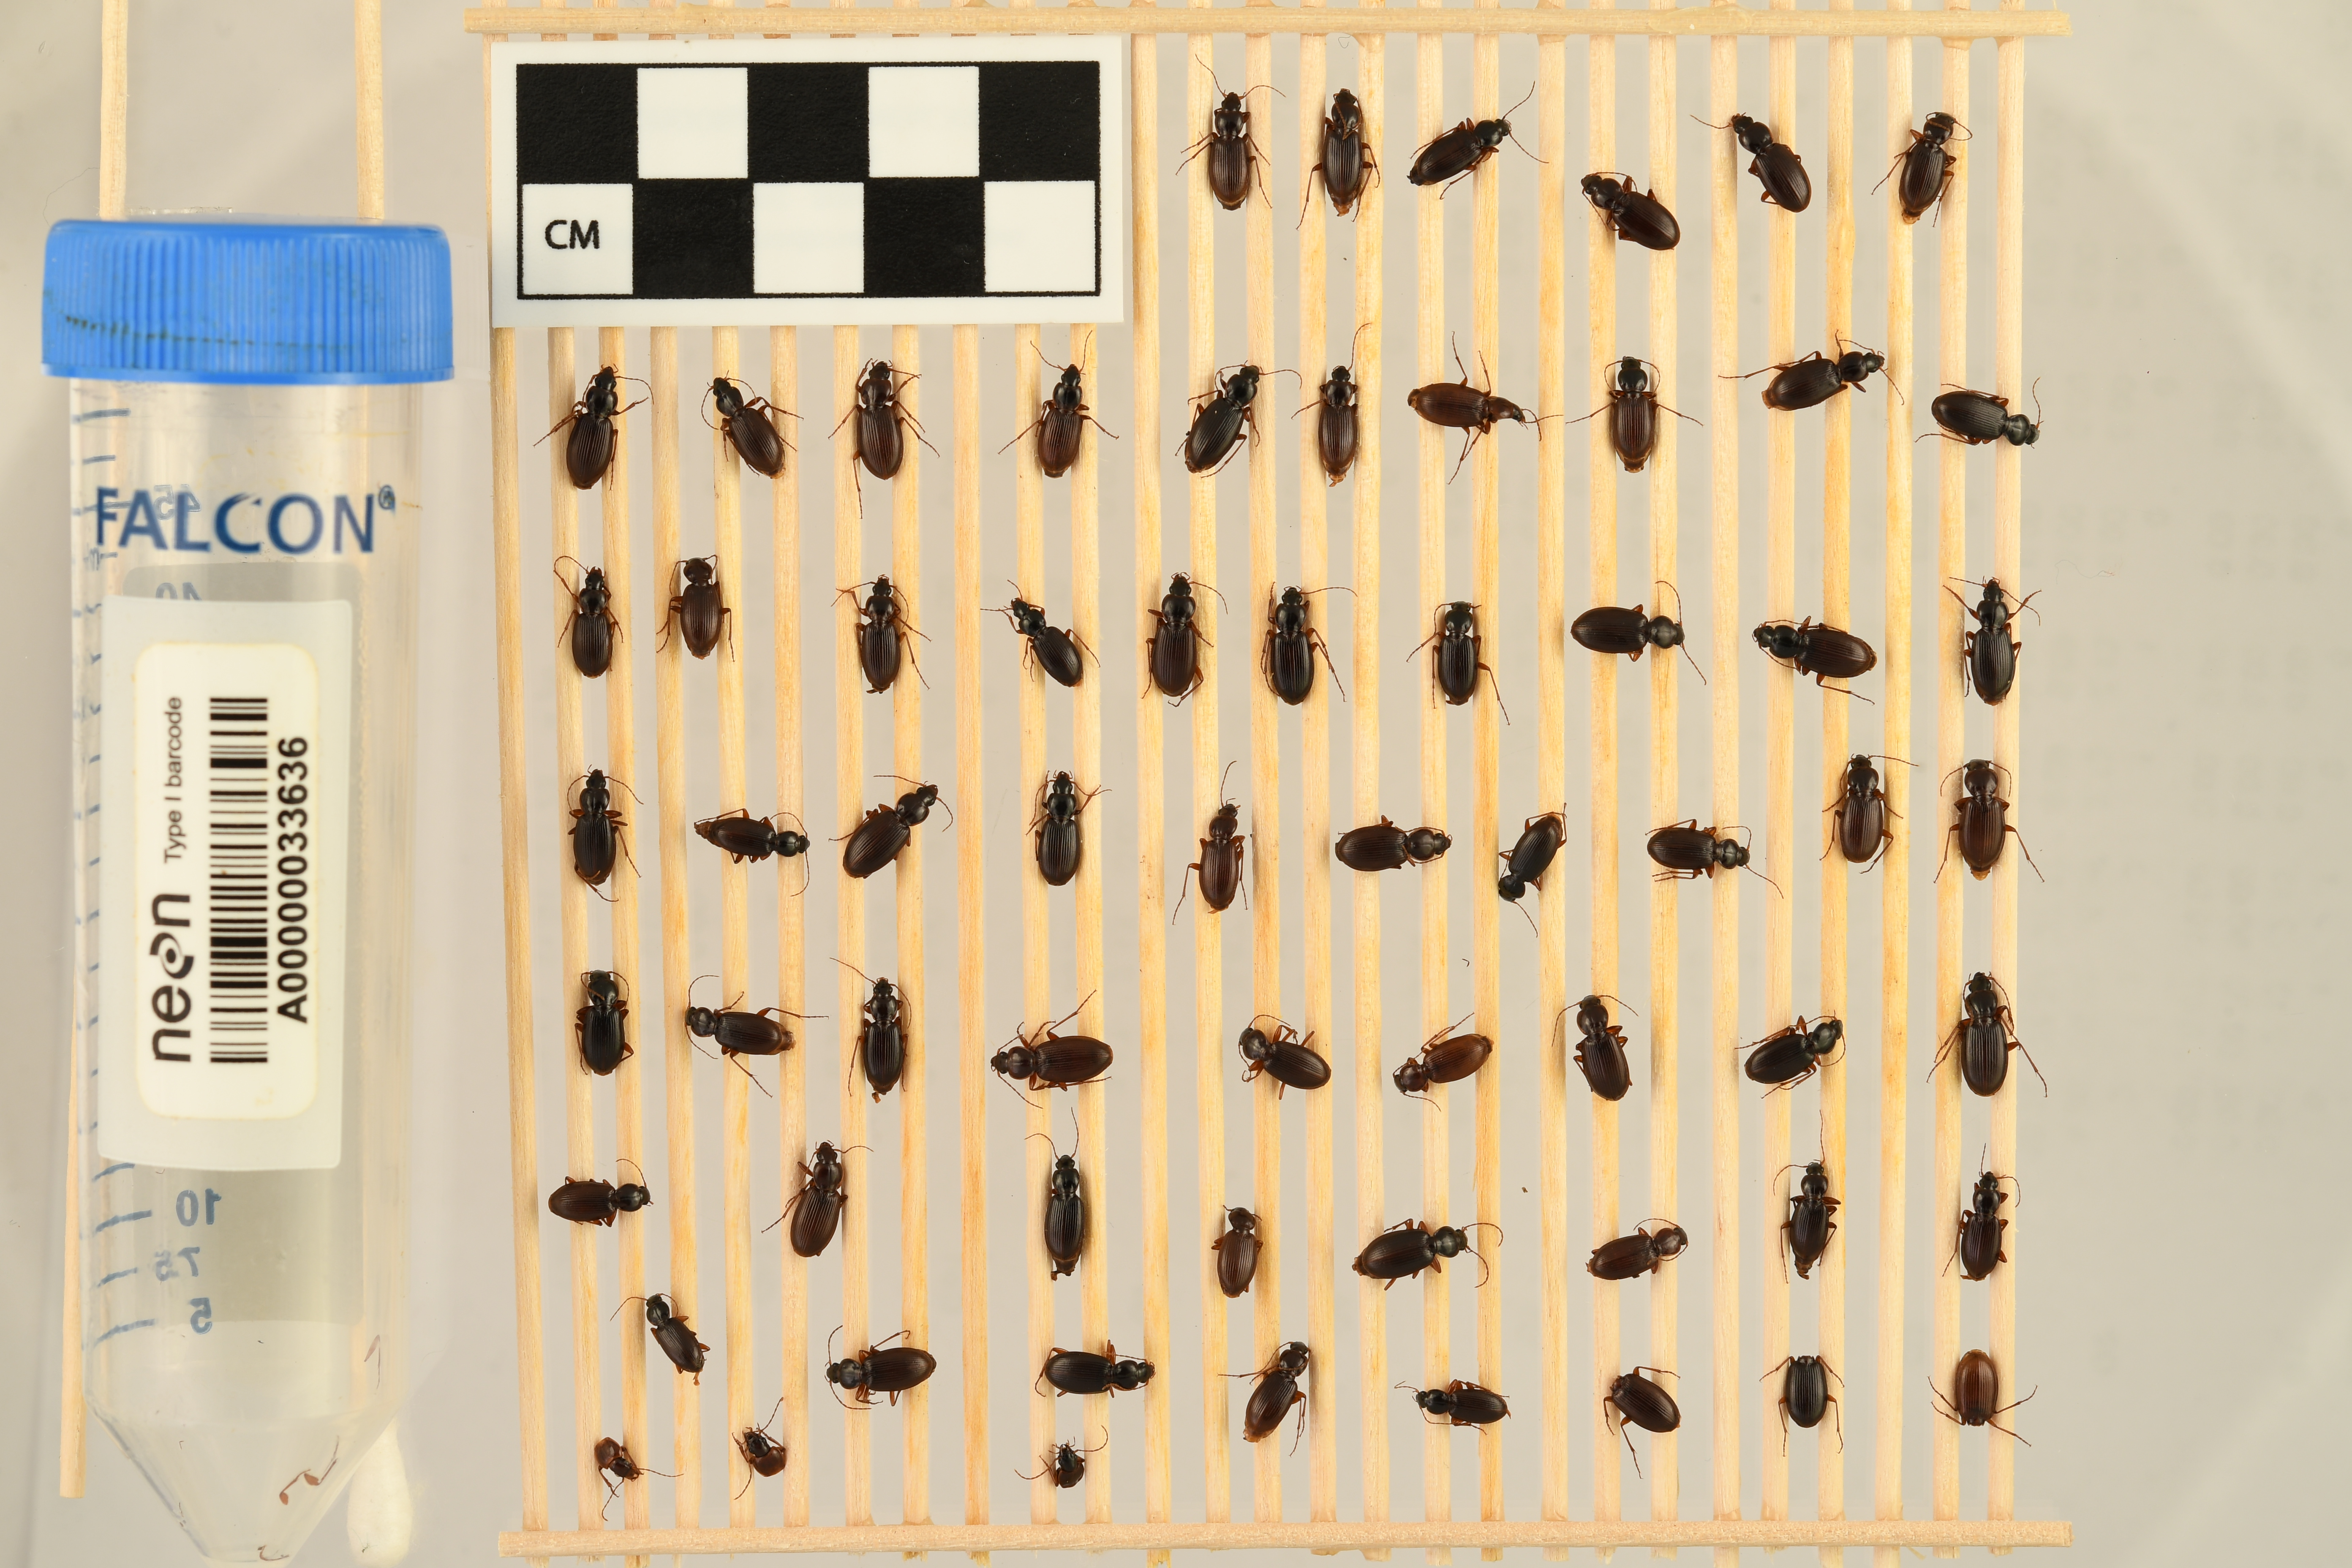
Synuchus impunctatus — Bartlett Experimental Forest NEON, plot BART_068. Beetle 33, ElytraLength: 0.5196 cm (lying flat: Yes)

Synuchus impunctatus — Bartlett Experimental Forest NEON, plot BART_068. Beetle 33, ElytraWidth: 0.2563 cm (lying flat: Yes)

Synuchus impunctatus — Bartlett Experimental Forest NEON, plot BART_068. Beetle 34, ElytraLength: 0.5971 cm (lying flat: Yes)

Synuchus impunctatus — Bartlett Experimental Forest NEON, plot BART_068. Beetle 34, ElytraWidth: 0.2408 cm (lying flat: Yes)

Synuchus impunctatus — Bartlett Experimental Forest NEON, plot BART_068. Beetle 35, ElytraLength: 0.5583 cm (lying flat: No)

Synuchus impunctatus — Bartlett Experimental Forest NEON, plot BART_068. Beetle 35, ElytraWidth: 0.2796 cm (lying flat: No)

Synuchus impunctatus — Bartlett Experimental Forest NEON, plot BART_068. Beetle 36, ElytraLength: 0.5575 cm (lying flat: No)

Synuchus impunctatus — Bartlett Experimental Forest NEON, plot BART_068. Beetle 36, ElytraWidth: 0.3167 cm (lying flat: No)

Synuchus impunctatus — Bartlett Experimental Forest NEON, plot BART_068. Beetle 37, ElytraLength: 0.5445 cm (lying flat: Yes)

Synuchus impunctatus — Bartlett Experimental Forest NEON, plot BART_068. Beetle 37, ElytraWidth: 0.3038 cm (lying flat: Yes)

Synuchus impunctatus — Bartlett Experimental Forest NEON, plot BART_068. Beetle 38, ElytraLength: 0.5809 cm (lying flat: Yes)

Synuchus impunctatus — Bartlett Experimental Forest NEON, plot BART_068. Beetle 38, ElytraWidth: 0.2458 cm (lying flat: Yes)

Synuchus impunctatus — Bartlett Experimental Forest NEON, plot BART_068. Beetle 39, ElytraLength: 0.557 cm (lying flat: Yes)

Synuchus impunctatus — Bartlett Experimental Forest NEON, plot BART_068. Beetle 39, ElytraWidth: 0.2532 cm (lying flat: Yes)

Synuchus impunctatus — Bartlett Experimental Forest NEON, plot BART_068. Beetle 40, ElytraLength: 0.6457 cm (lying flat: Yes)

Synuchus impunctatus — Bartlett Experimental Forest NEON, plot BART_068. Beetle 40, ElytraWidth: 0.2785 cm (lying flat: Yes)

Synuchus impunctatus — Bartlett Experimental Forest NEON, plot BART_068. Beetle 41, ElytraLength: 0.5219 cm (lying flat: Yes)

Synuchus impunctatus — Bartlett Experimental Forest NEON, plot BART_068. Beetle 41, ElytraWidth: 0.2661 cm (lying flat: Yes)

Synuchus impunctatus — Bartlett Experimental Forest NEON, plot BART_068. Beetle 42, ElytraLength: 0.5605 cm (lying flat: Yes)

Synuchus impunctatus — Bartlett Experimental Forest NEON, plot BART_068. Beetle 42, ElytraWidth: 0.2547 cm (lying flat: Yes)

Synuchus impunctatus — Bartlett Experimental Forest NEON, plot BART_068. Beetle 43, ElytraWidth: 0.2765 cm (lying flat: Yes)

Synuchus impunctatus — Bartlett Experimental Forest NEON, plot BART_068. Beetle 43, ElytraLength: 0.5484 cm (lying flat: Yes)

Synuchus impunctatus — Bartlett Experimental Forest NEON, plot BART_068. Beetle 44, ElytraWidth: 0.2493 cm (lying flat: Yes)

Synuchus impunctatus — Bartlett Experimental Forest NEON, plot BART_068. Beetle 44, ElytraLength: 0.5784 cm (lying flat: Yes)

Synuchus impunctatus — Bartlett Experimental Forest NEON, plot BART_068. Beetle 45, ElytraLength: 0.633 cm (lying flat: Yes)

Synuchus impunctatus — Bartlett Experimental Forest NEON, plot BART_068. Beetle 45, ElytraWidth: 0.3165 cm (lying flat: Yes)

Synuchus impunctatus — Bartlett Experimental Forest NEON, plot BART_068. Beetle 46, ElytraLength: 0.5445 cm (lying flat: Yes)

Synuchus impunctatus — Bartlett Experimental Forest NEON, plot BART_068. Beetle 46, ElytraWidth: 0.2532 cm (lying flat: Yes)

Synuchus impunctatus — Bartlett Experimental Forest NEON, plot BART_068. Beetle 47, ElytraLength: 0.5971 cm (lying flat: Yes)

Synuchus impunctatus — Bartlett Experimental Forest NEON, plot BART_068. Beetle 47, ElytraWidth: 0.2963 cm (lying flat: Yes)

Synuchus impunctatus — Bartlett Experimental Forest NEON, plot BART_068. Beetle 48, ElytraLength: 0.5571 cm (lying flat: No)

Synuchus impunctatus — Bartlett Experimental Forest NEON, plot BART_068. Beetle 48, ElytraWidth: 0.2535 cm (lying flat: No)

Synuchus impunctatus — Bartlett Experimental Forest NEON, plot BART_068. Beetle 49, ElytraLength: 0.5412 cm (lying flat: Yes)

Synuchus impunctatus — Bartlett Experimental Forest NEON, plot BART_068. Beetle 49, ElytraWidth: 0.2458 cm (lying flat: Yes)

Synuchus impunctatus — Bartlett Experimental Forest NEON, plot BART_068. Beetle 50, ElytraLength: 0.6208 cm (lying flat: Yes)

Synuchus impunctatus — Bartlett Experimental Forest NEON, plot BART_068. Beetle 50, ElytraWidth: 0.2765 cm (lying flat: Yes)

Synuchus impunctatus — Bartlett Experimental Forest NEON, plot BART_068. Beetle 51, ElytraLength: 0.5645 cm (lying flat: Yes)

Synuchus impunctatus — Bartlett Experimental Forest NEON, plot BART_068. Beetle 51, ElytraWidth: 0.2563 cm (lying flat: Yes)

Synuchus impunctatus — Bartlett Experimental Forest NEON, plot BART_068. Beetle 52, ElytraLength: 0.462 cm (lying flat: Yes)

Synuchus impunctatus — Bartlett Experimental Forest NEON, plot BART_068. Beetle 52, ElytraWidth: 0.2458 cm (lying flat: Yes)

Synuchus impunctatus — Bartlett Experimental Forest NEON, plot BART_068. Beetle 53, ElytraWidth: 0.2706 cm (lying flat: Yes)

Synuchus impunctatus — Bartlett Experimental Forest NEON, plot BART_068. Beetle 53, ElytraLength: 0.5103 cm (lying flat: Yes)

Synuchus impunctatus — Bartlett Experimental Forest NEON, plot BART_068. Beetle 54, ElytraLength: 0.4409 cm (lying flat: Yes)

Synuchus impunctatus — Bartlett Experimental Forest NEON, plot BART_068. Beetle 54, ElytraWidth: 0.2178 cm (lying flat: Yes)

Synuchus impunctatus — Bartlett Experimental Forest NEON, plot BART_068. Beetle 55, ElytraLength: 0.589 cm (lying flat: Yes)

Synuchus impunctatus — Bartlett Experimental Forest NEON, plot BART_068. Beetle 55, ElytraWidth: 0.2685 cm (lying flat: Yes)

Synuchus impunctatus — Bartlett Experimental Forest NEON, plot BART_068. Beetle 56, ElytraLength: 0.5583 cm (lying flat: Yes)

Synuchus impunctatus — Bartlett Experimental Forest NEON, plot BART_068. Beetle 56, ElytraWidth: 0.267 cm (lying flat: Yes)

Synuchus impunctatus — Bartlett Experimental Forest NEON, plot BART_068. Beetle 57, ElytraLength: 0.5233 cm (lying flat: No)

Synuchus impunctatus — Bartlett Experimental Forest NEON, plot BART_068. Beetle 57, ElytraWidth: 0.2606 cm (lying flat: No)

Synuchus impunctatus — Bartlett Experimental Forest NEON, plot BART_068. Beetle 58, ElytraLength: 0.4711 cm (lying flat: Yes)

Synuchus impunctatus — Bartlett Experimental Forest NEON, plot BART_068. Beetle 58, ElytraWidth: 0.2293 cm (lying flat: Yes)

Synuchus impunctatus — Bartlett Experimental Forest NEON, plot BART_068. Beetle 59, ElytraLength: 0.6077 cm (lying flat: Yes)

Synuchus impunctatus — Bartlett Experimental Forest NEON, plot BART_068. Beetle 59, ElytraWidth: 0.2914 cm (lying flat: Yes)

Synuchus impunctatus — Bartlett Experimental Forest NEON, plot BART_068. Beetle 60, ElytraLength: 0.5698 cm (lying flat: Yes)

Synuchus impunctatus — Bartlett Experimental Forest NEON, plot BART_068. Beetle 60, ElytraWidth: 0.2788 cm (lying flat: Yes)

Synuchus impunctatus — Bartlett Experimental Forest NEON, plot BART_068. Beetle 61, ElytraLength: 0.557 cm (lying flat: Yes)

Synuchus impunctatus — Bartlett Experimental Forest NEON, plot BART_068. Beetle 61, ElytraWidth: 0.2911 cm (lying flat: Yes)

Synuchus impunctatus — Bartlett Experimental Forest NEON, plot BART_068. Beetle 1, ElytraLength: 0.506 cm (lying flat: Yes)

Synuchus impunctatus — Bartlett Experimental Forest NEON, plot BART_068. Beetle 1, ElytraWidth: 0.2706 cm (lying flat: Yes)

Synuchus impunctatus — Bartlett Experimental Forest NEON, plot BART_068. Beetle 2, ElytraLength: 0.5176 cm (lying flat: Yes)

Synuchus impunctatus — Bartlett Experimental Forest NEON, plot BART_068. Beetle 2, ElytraWidth: 0.2588 cm (lying flat: Yes)

Synuchus impunctatus — Bartlett Experimental Forest NEON, plot BART_068. Beetle 3, ElytraLength: 0.509 cm (lying flat: Yes)

Synuchus impunctatus — Bartlett Experimental Forest NEON, plot BART_068. Beetle 3, ElytraWidth: 0.2284 cm (lying flat: Yes)